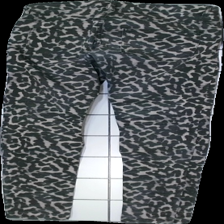
View: back
Type: Trousers
Category: Ladies
Brand: Miss Milla
Colors: Beige, Black
Material: Unknown
Pattern: Animal print
Cut: Tight
Size: 36
Season: All
Price range: 50-100
Recommended usage: Reuse
Description: Animal print tight trousers